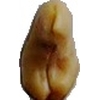
Label: caju_seed